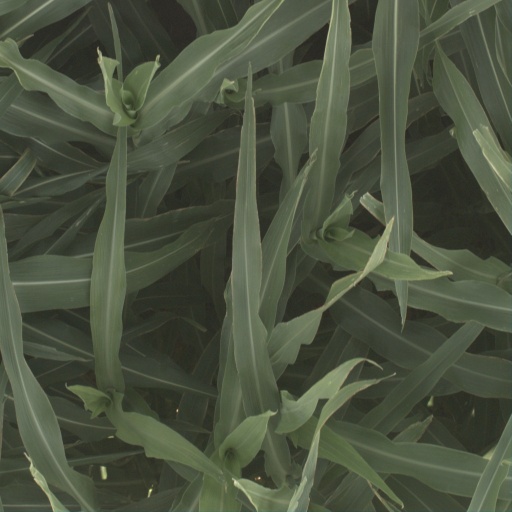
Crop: sorghum